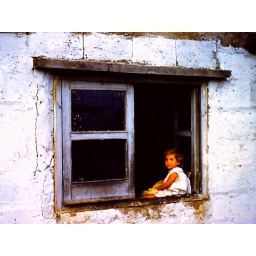
Lucky little girl -- a roof over her head